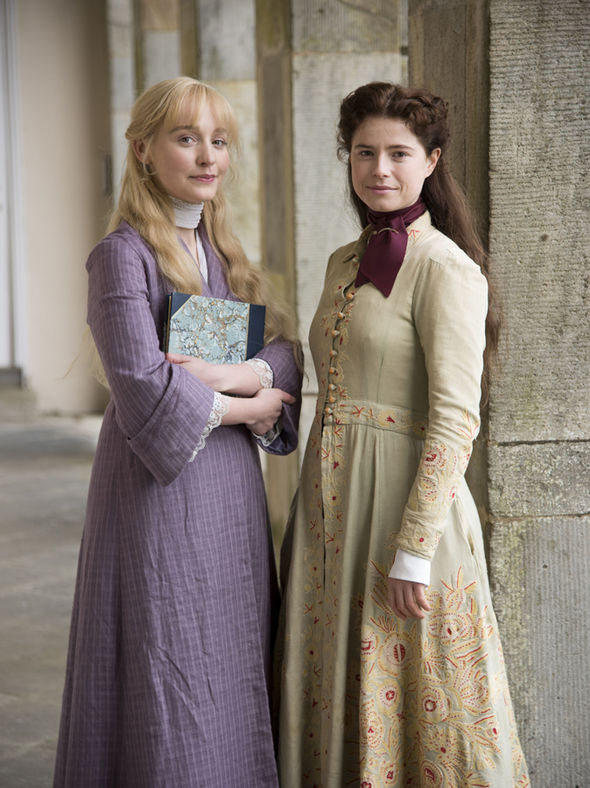
Gender: women